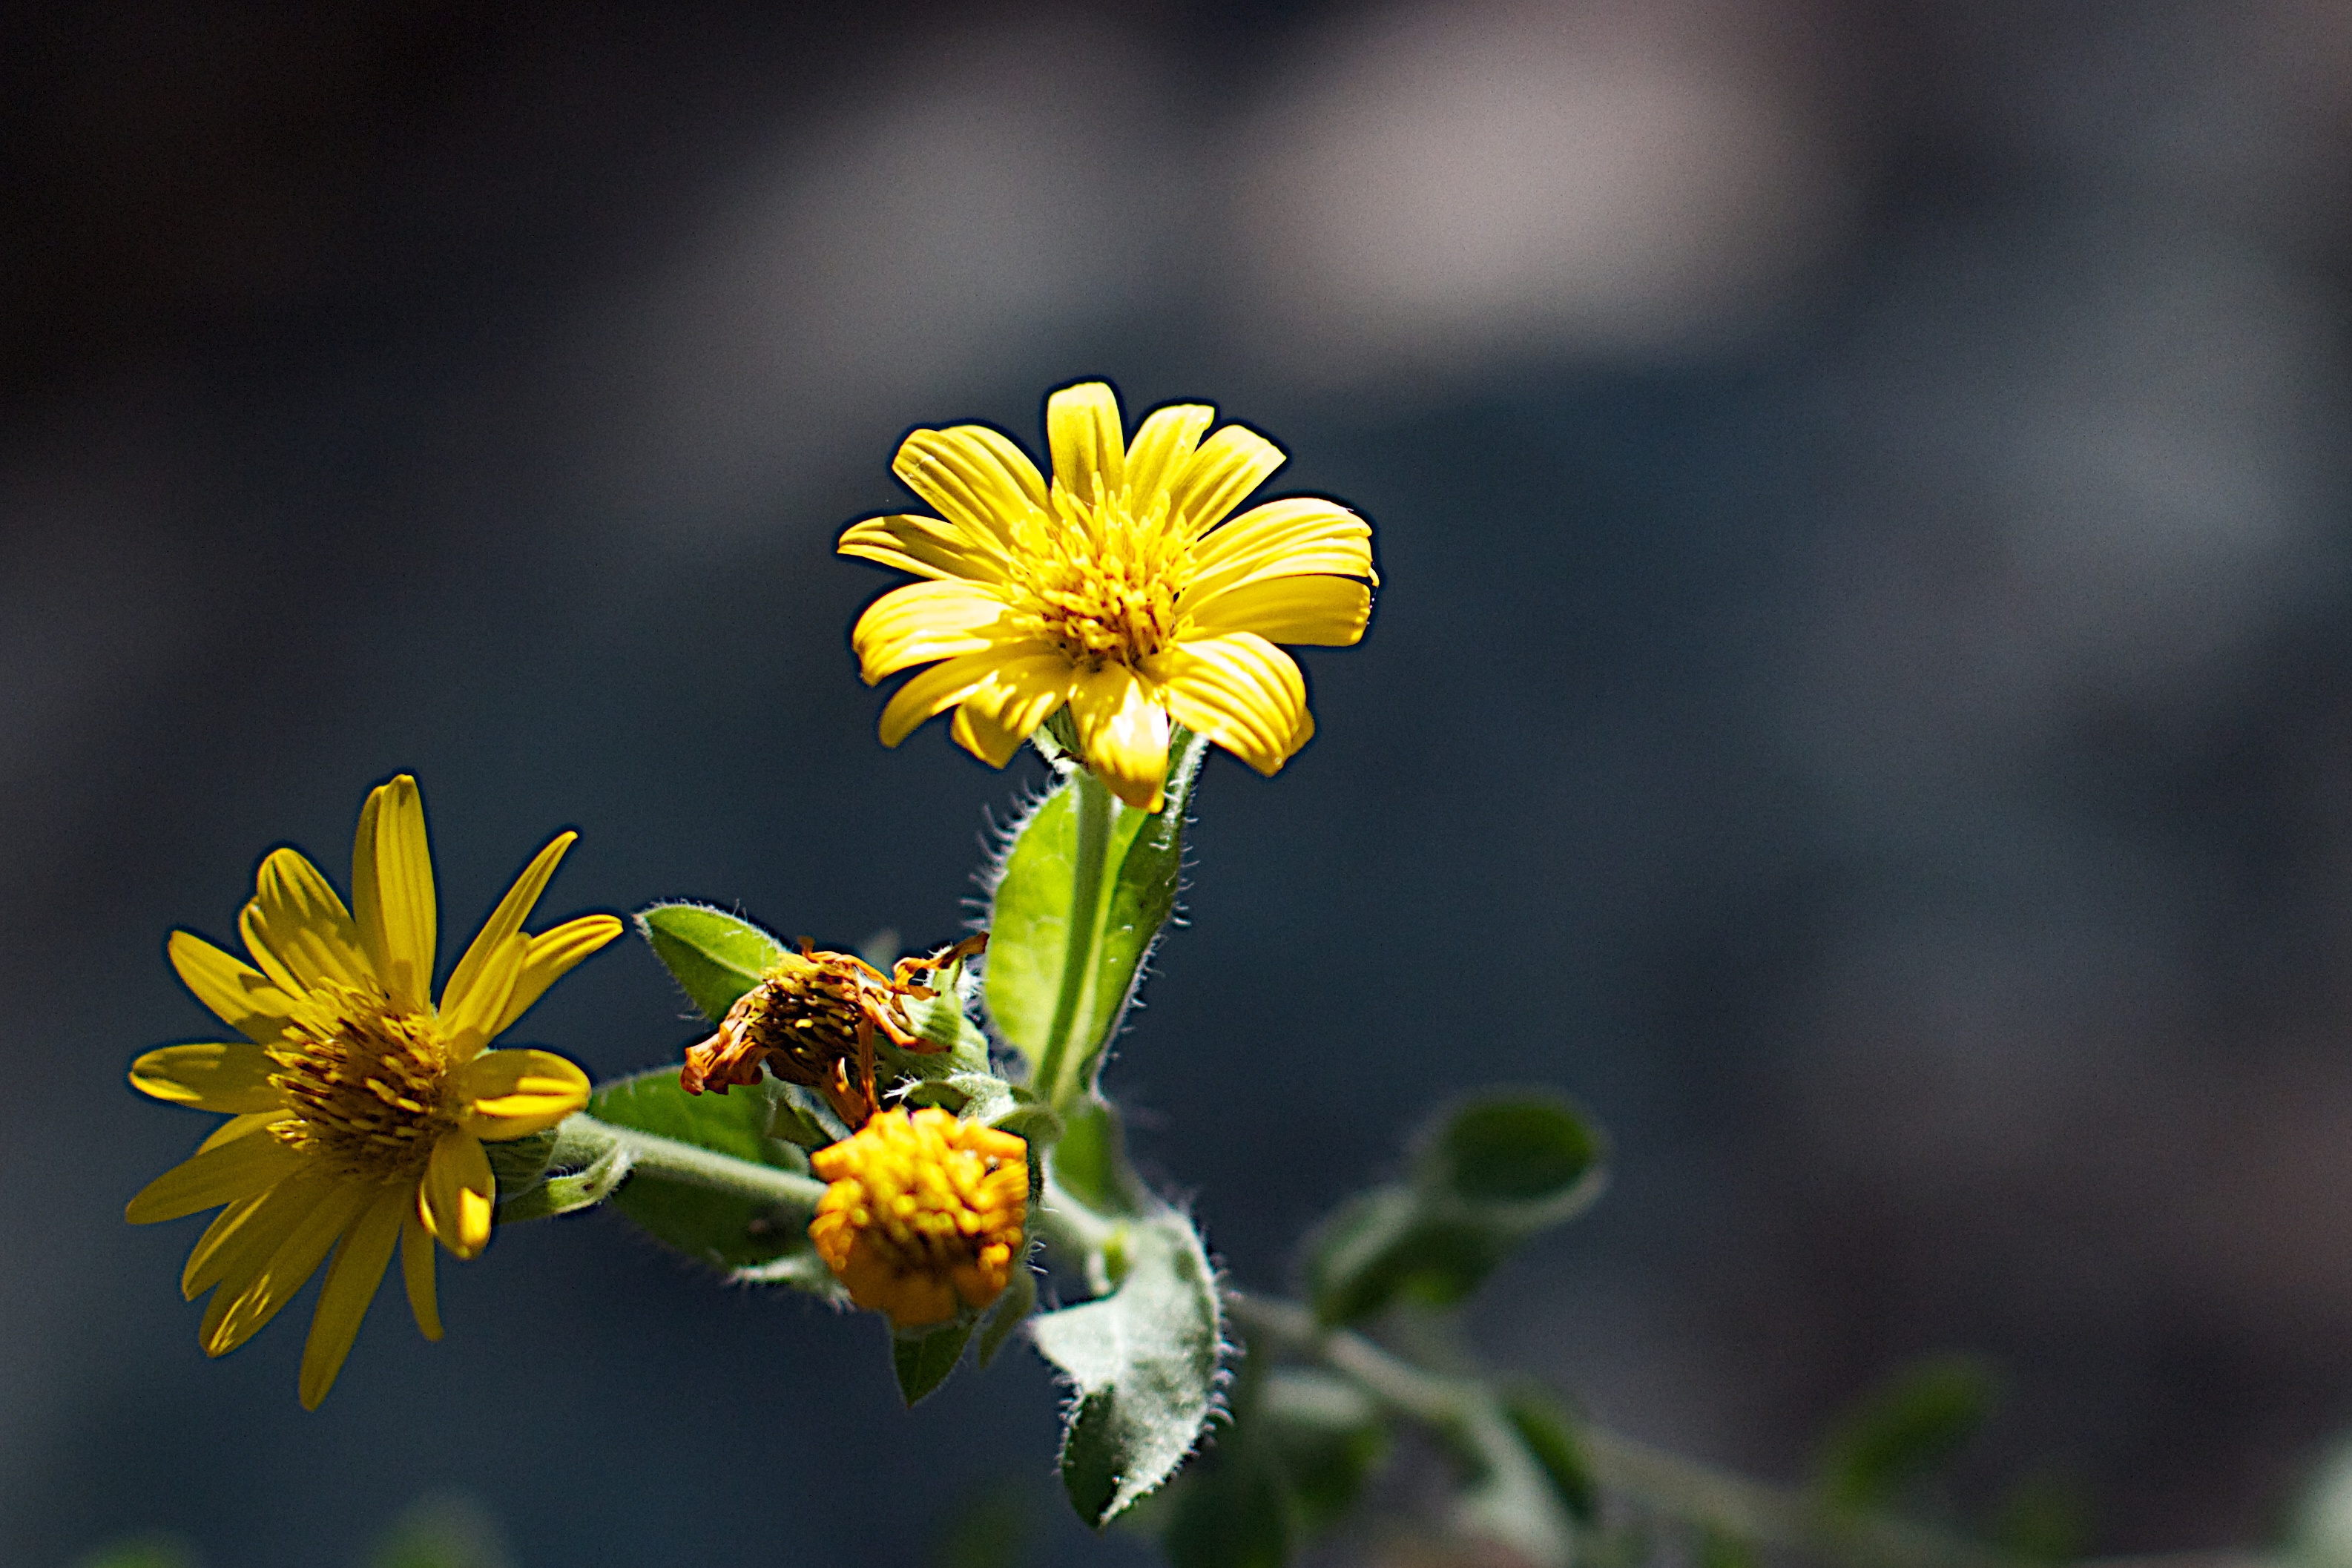
nature, blossom, plant, photography, flower, petal, pollen, botany, yellow, flora, wildflower, close up, nectar, macro photography, flowering plant, daisy family, plant stem, land plant